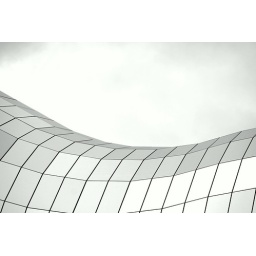
The curving roof ot the Sage theatre on the river Tyne in Gateshead